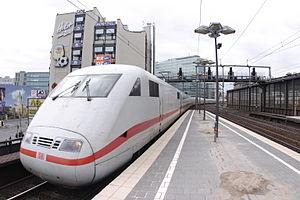
La gare de Berlin Zoologischer Garten [ˌt͡soːoˈloːɡɪʃɐ ˈɡaʁtən] ou gare du Jardin zoologique est une gare ferrovaire berlinoise reliant différents moyens de transport des lignes régionales et du S-Bahn. Elle accueille également certaines grandes lignes. La station se trouve dans le quartier de Charlottenbourg, à la Stadtbahn, et elle tient son nom du grand Jardin zoologique de Berlin situé à proximité.